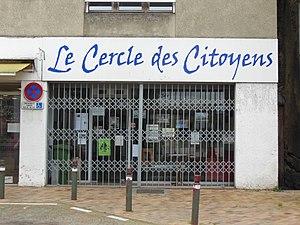
Cercle des Citoyens (Cercle de Gascogne) à Mont-de-Marsan (Landes, France)
Mont-de-Marsan est une commune du sud-ouest de la France, préfecture des Landes, en région Nouvelle-Aquitaine.
Les cercles de Gascogne sont des cafés associatifs des départements français de la Gironde et des Landes.